Addai Sher

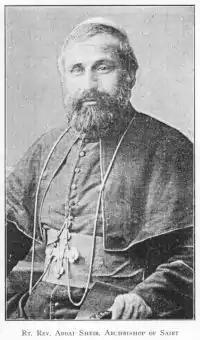

Addai Scher Also written Addai Sher, Addaï Scher and Addai Sheir (3 March 1867 – 21 June 1915), an ethnic Assyrian, was the Chaldean Catholic archbishop of Siirt in Upper Mesopotamia. He was killed by the Ottomans during the 1915 Assyrian Genocide.